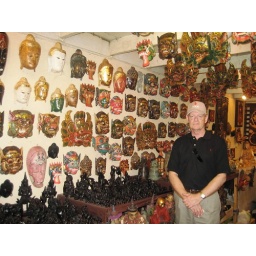
Absolutely stunning, carved masks of all desriptions. Tucked away at one of the many river boat stations in central Bangkok.